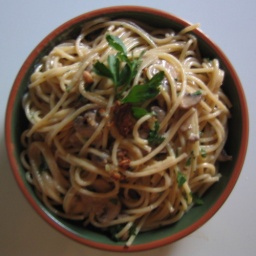
pasta in a green bowl